Queen Esther (artist)

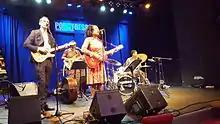
Queen Esther and The Blue Crowns at Porgy and Bess in Vienna, Austria, 2015 (from l. to r. Pete Matthiessen, Mimi Jones, Queen Esther, Shirazette Tinnin)

Queen Esther's music projects include The Hot Five, The Black Rose of Texas featuring Queen Esther, Kat Edmonson and Synead Cidney Nichols on vocals with Cindy Cashdollar on pedal steel guitar, and various configurations of her Black Americana and jazz collective, which includes drummer Steven Williams, bassist Hilliard Greene, lap steel guitarist Raphael McGregor, guitarist Jeff McLaughlin and multi-string instrumentalist Boo Reiners.